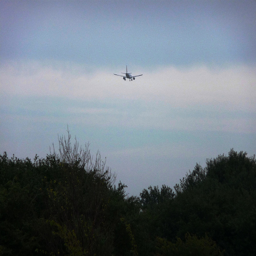
A large jetliner flying over a lush green forest.
Watching a commercial jet airplane fly over a wooded area
An airplane flying in the sky over trees.
A distant airplane flying high up in the sky.
A shot of an airplane flying from behind